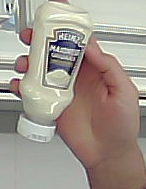
Product: heinz_mayo